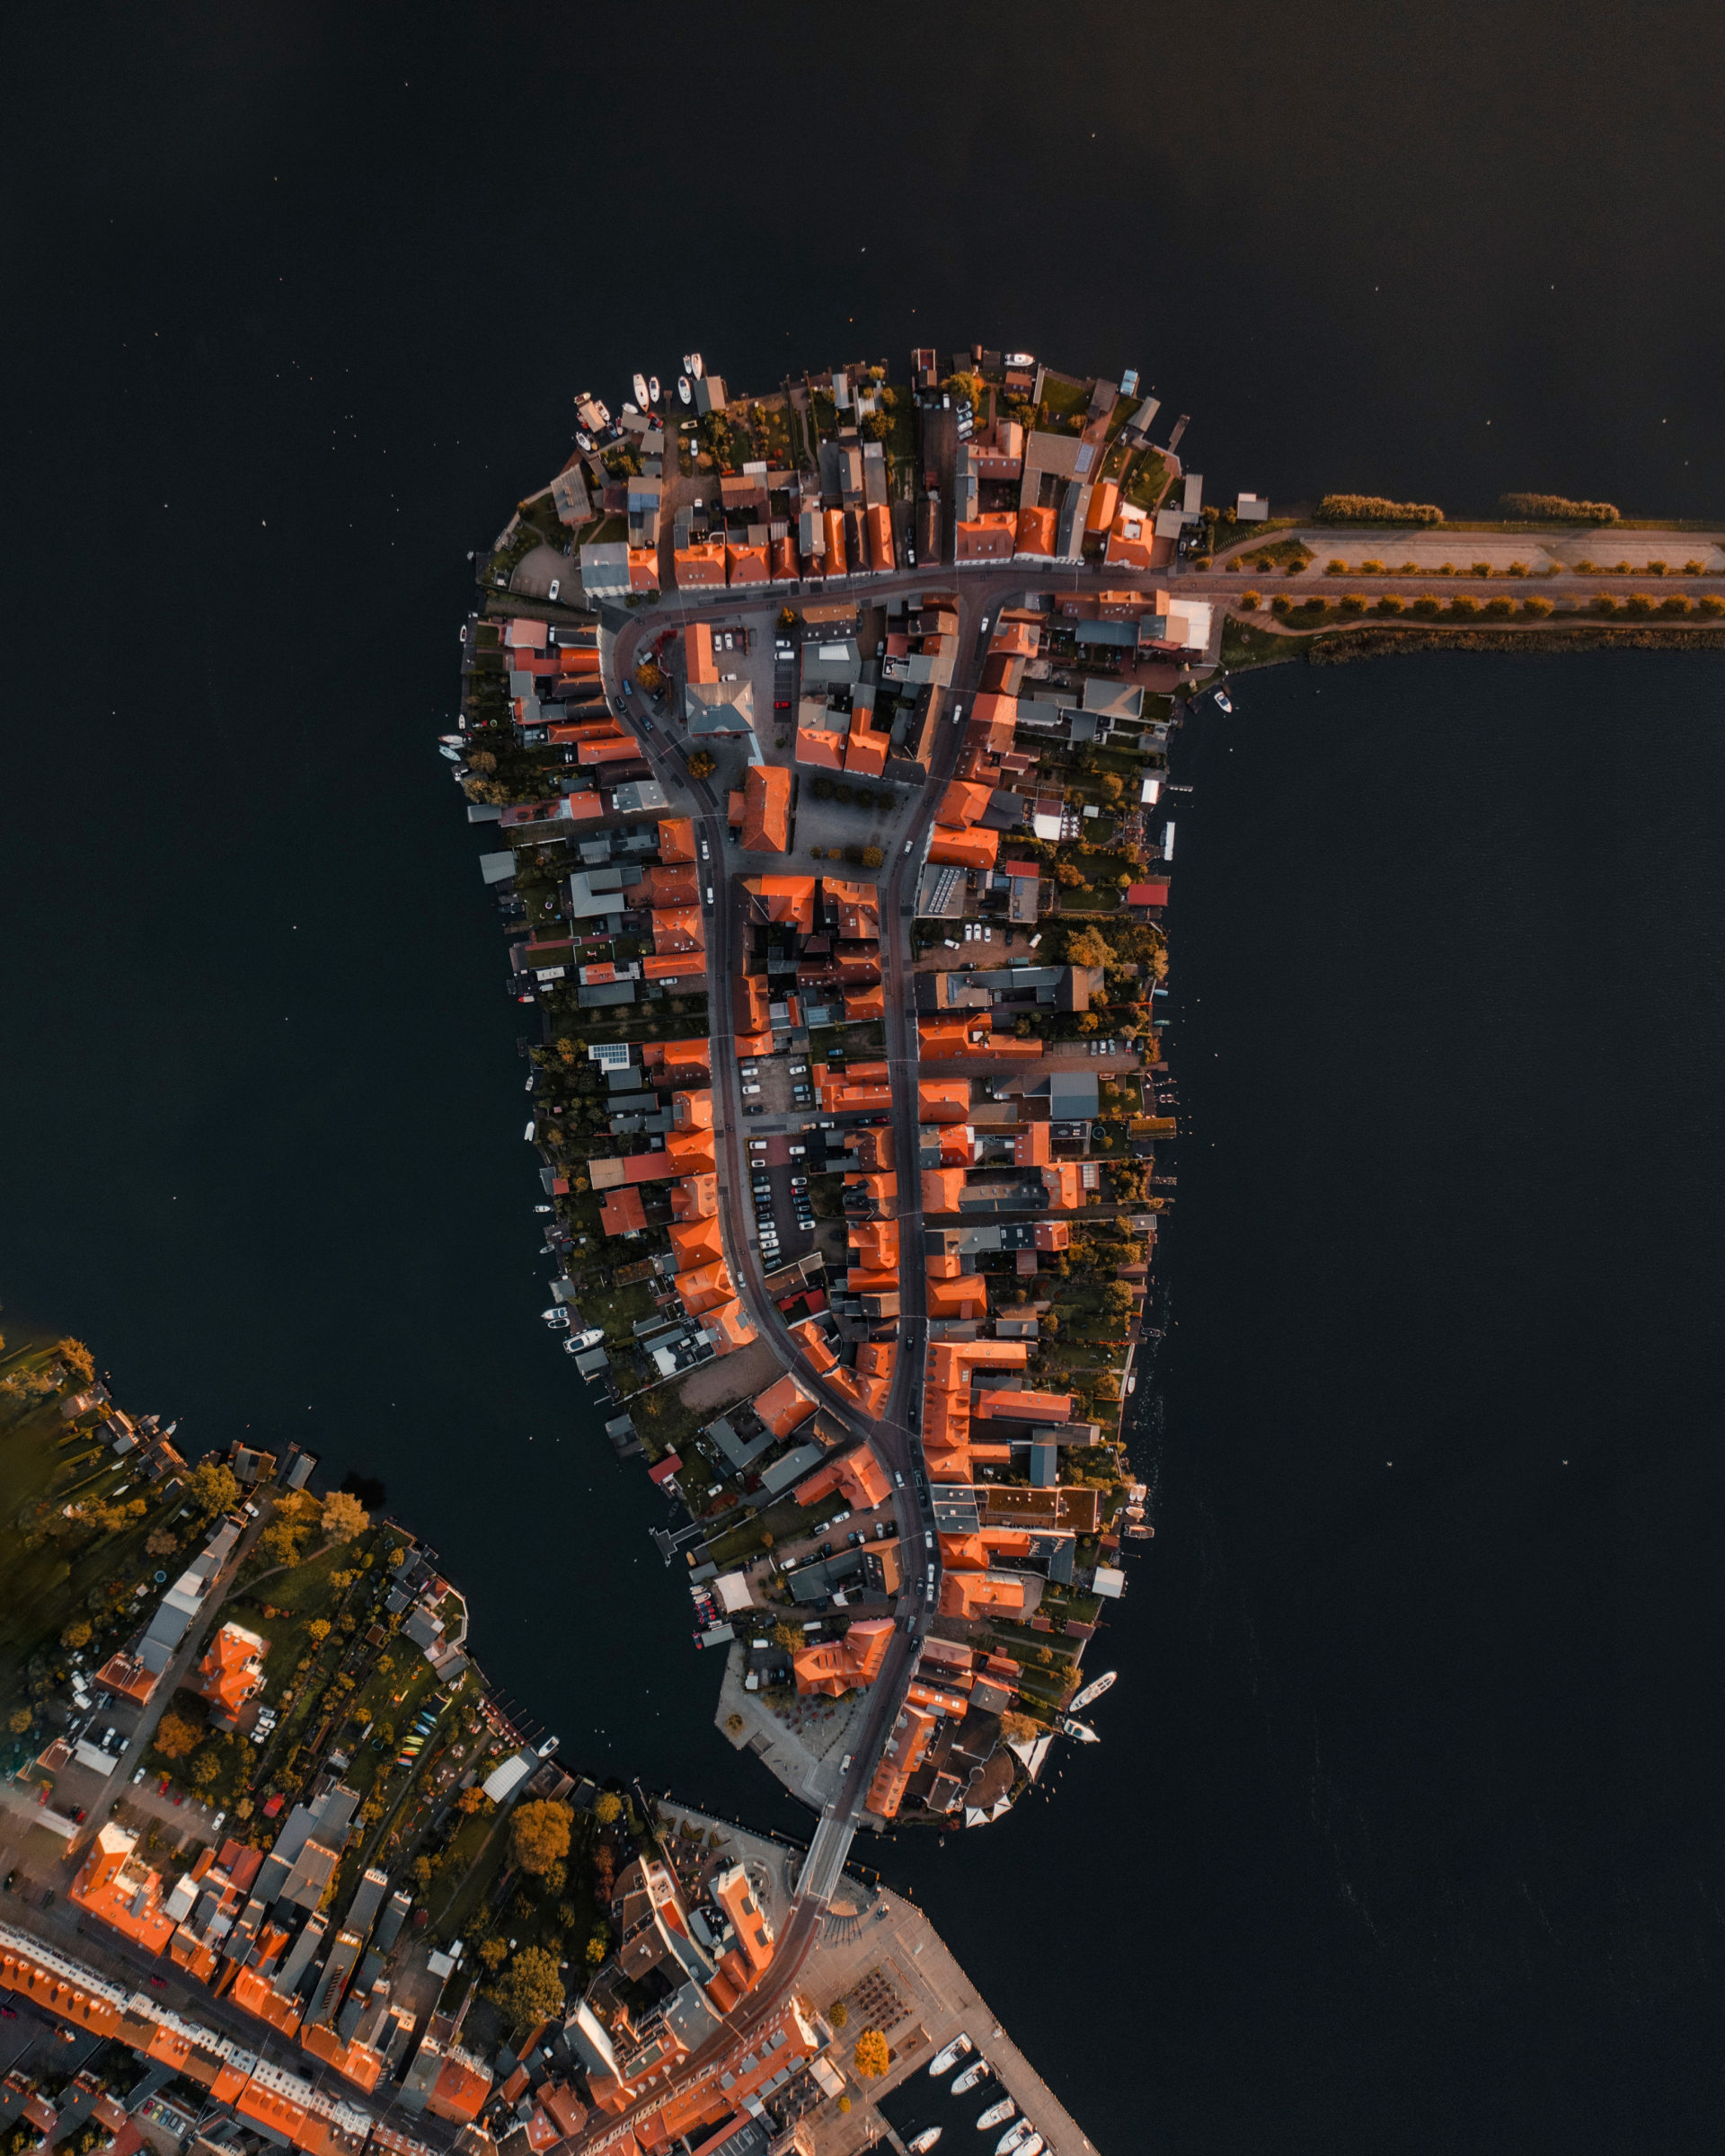
natural, art, event, symmetry, darkness, urban design, font, insect, metal, city, nonbuilding structure, night, light fixture, illustration, wood, tourist attraction, twig, arthropod